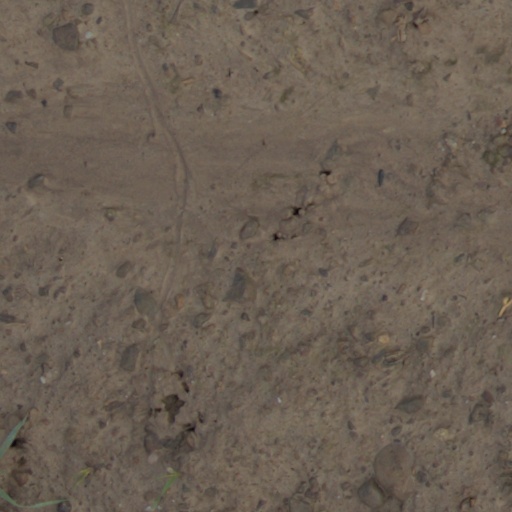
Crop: wheat